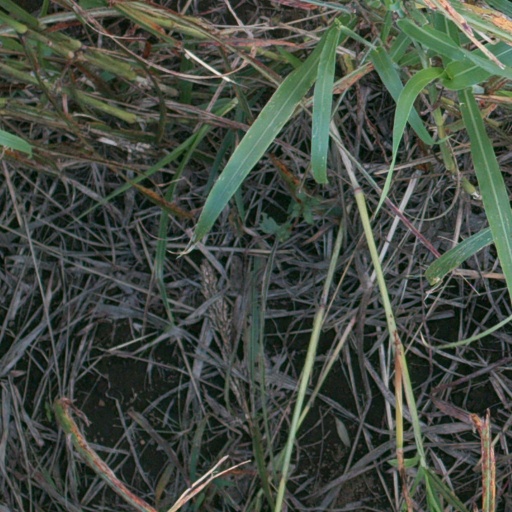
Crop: sorghum